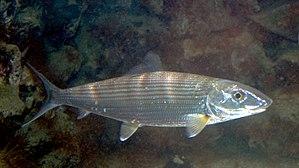
Albuliformes est un ordre de poissons téléostéens.
Les Albulidae forment une famille de poissons, la seule actuelle de l'ordre des Albuliformes.
Albula est un genre de poissons téléostéens de la famille des Albulidae.